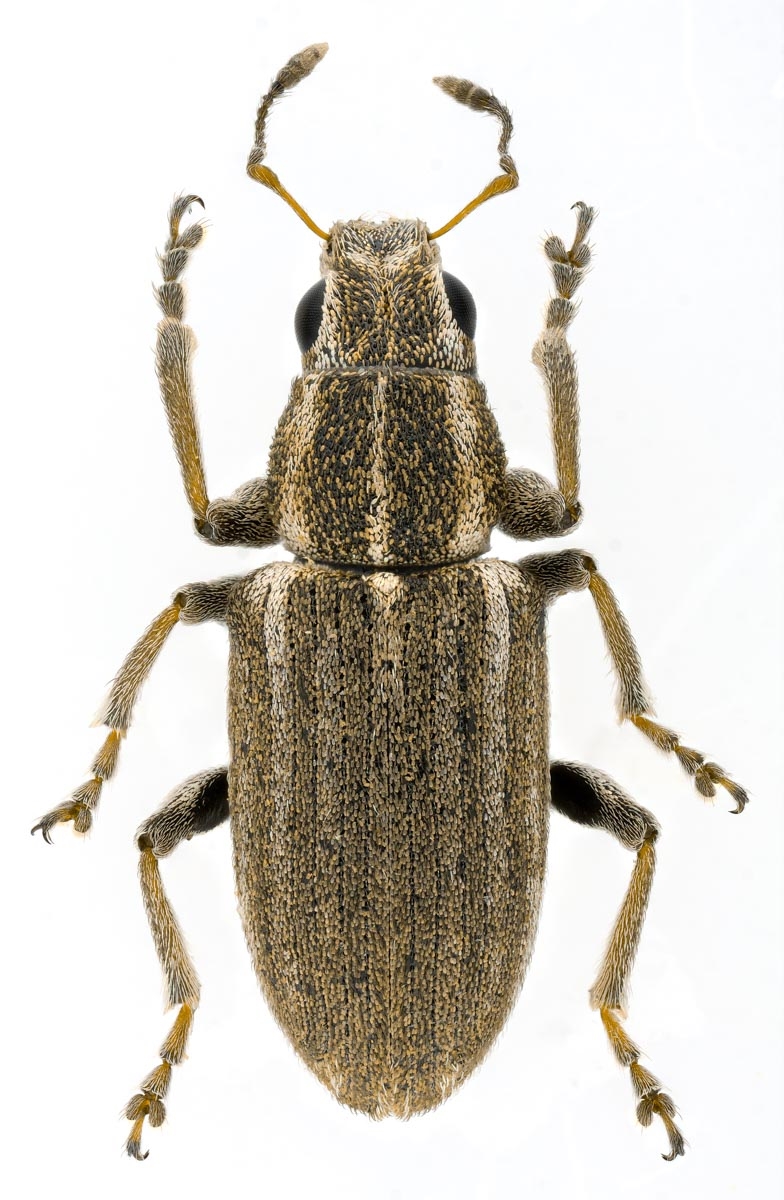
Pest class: pea_leaf_weevil